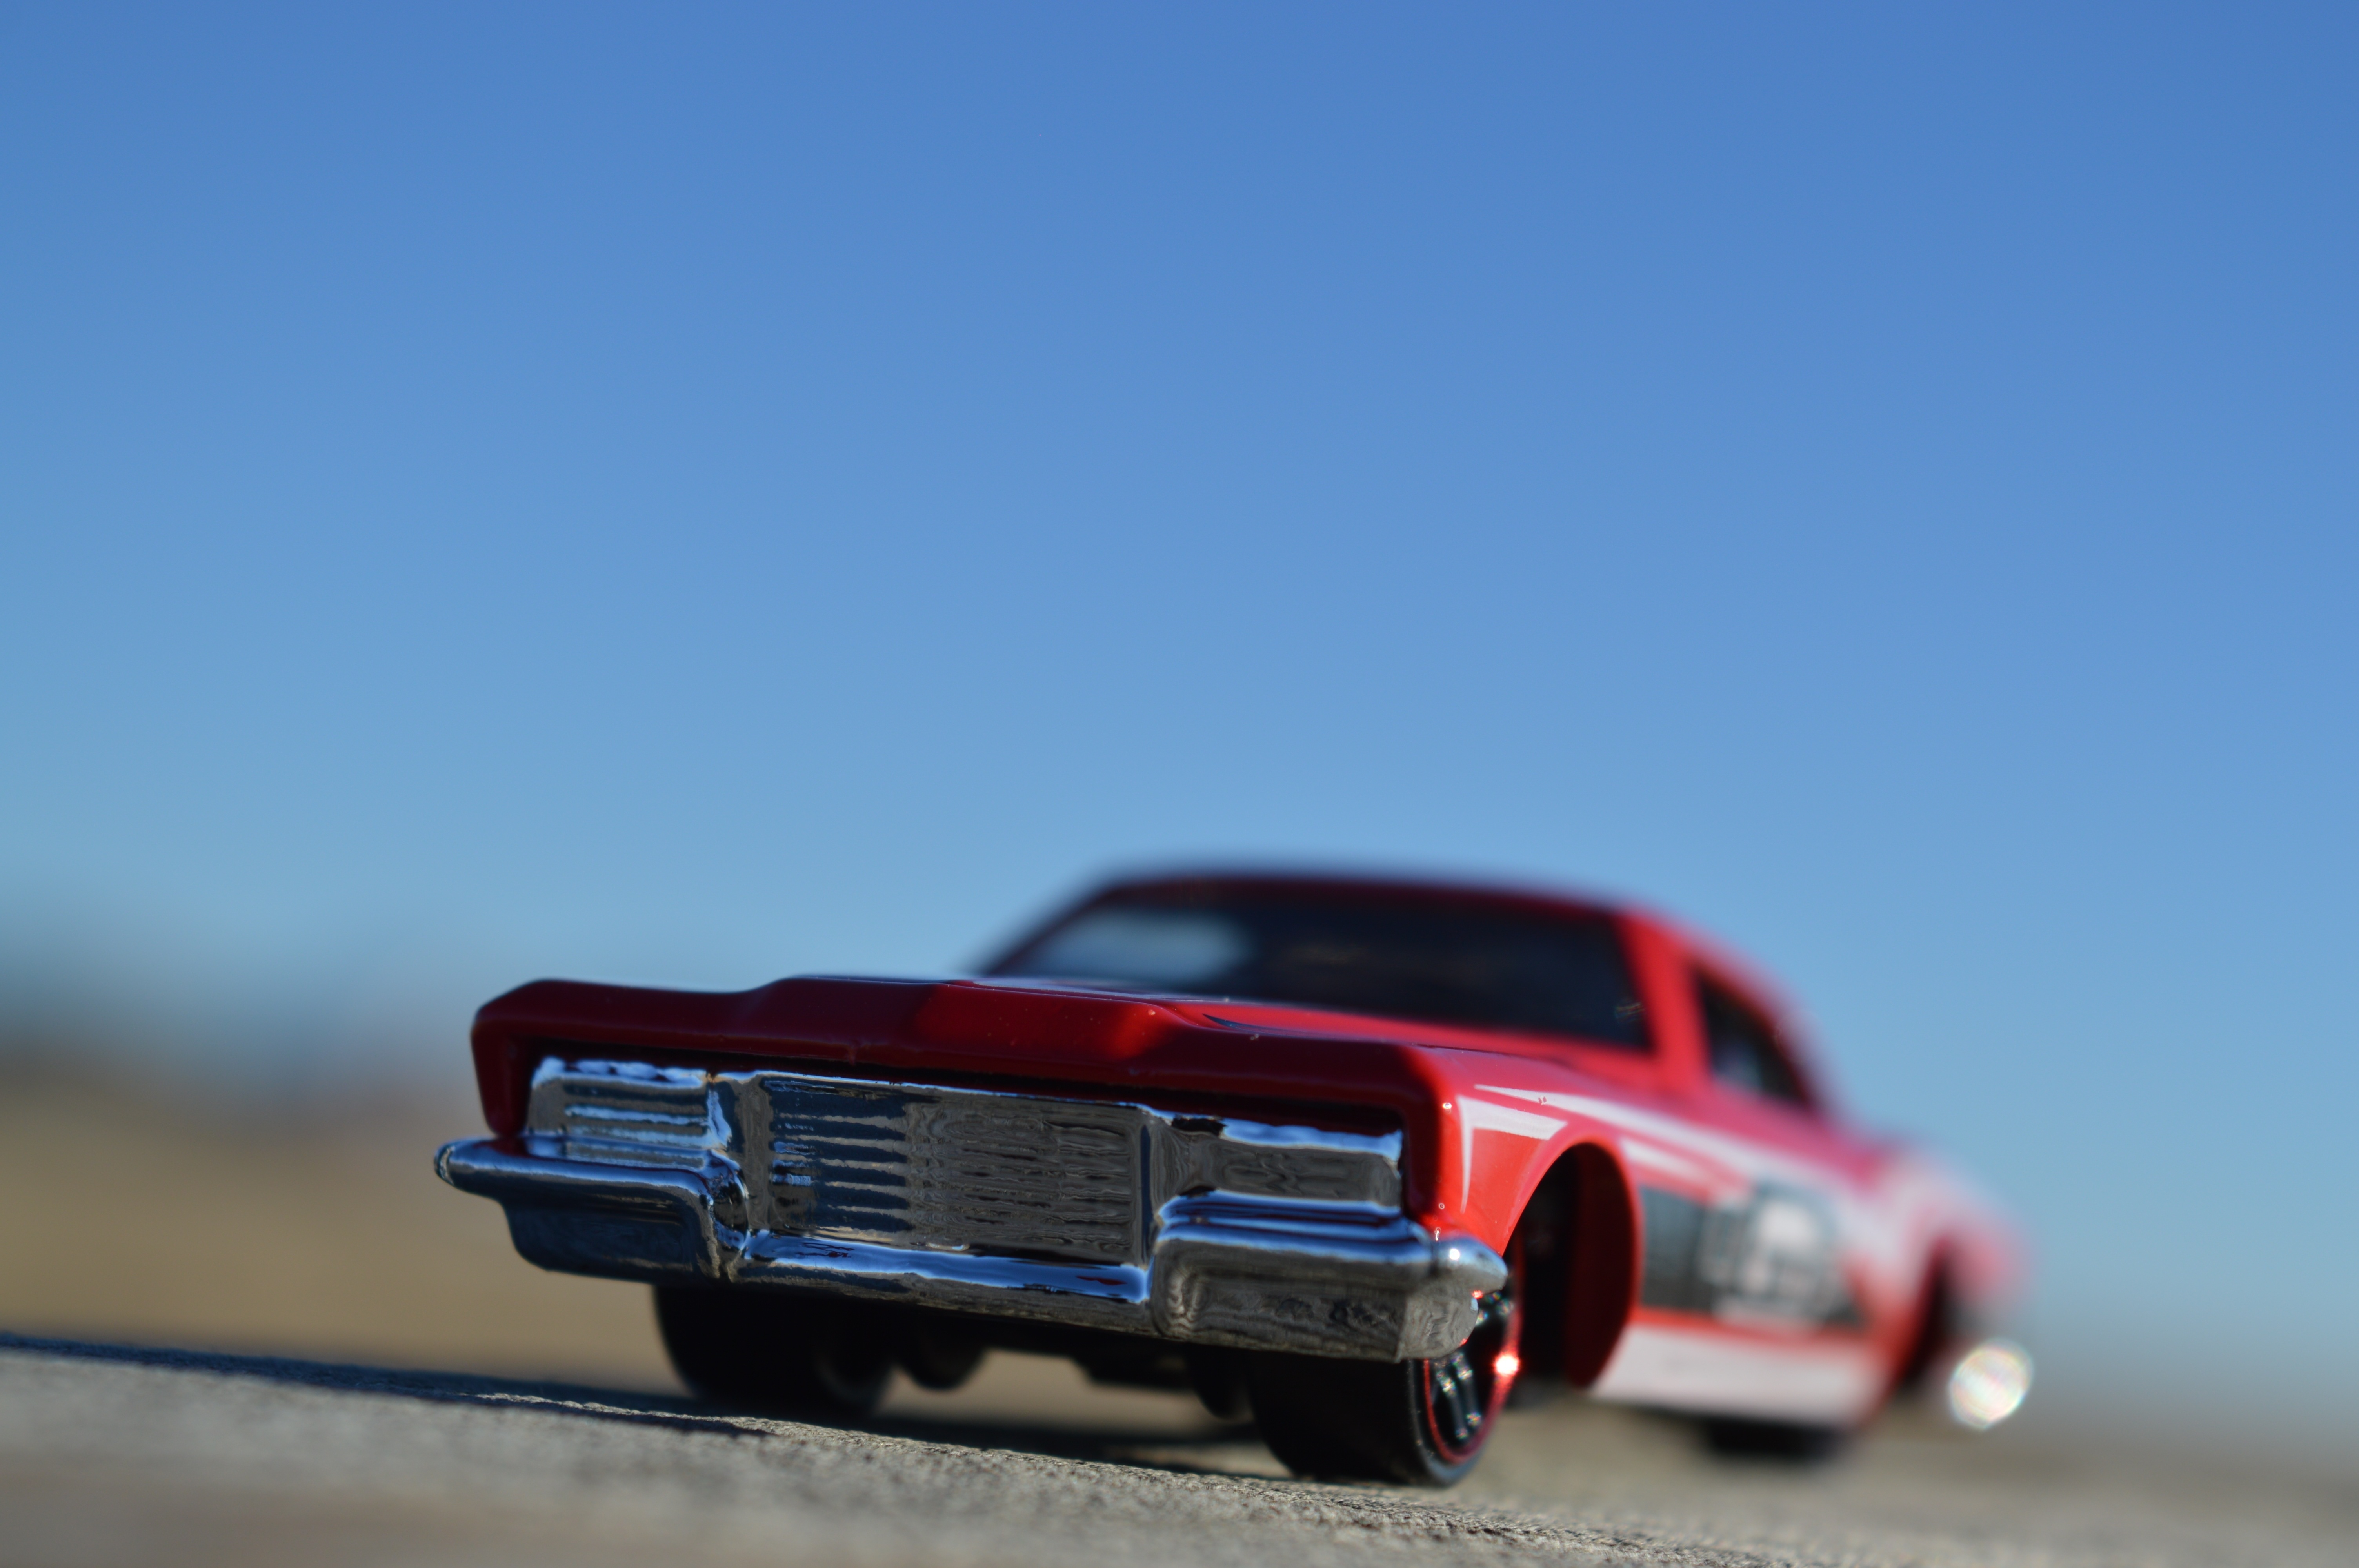
car, automobile, driving, red, vehicle, drive, auto, toy, sports car, blue sky, muscle car, sedan, car racing, model car, land vehicle, automobile make, automotive exterior, automotive design, luxury vehicle, performance car, stock car racing, full size car